Mattagami River

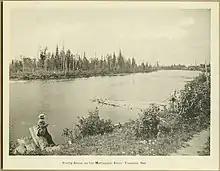
Mattagami River near Timmins, early 1900s

The river starts at Mattagami Lake and ends at its confluence with Missinaibi River, serving as a source for Moose River.